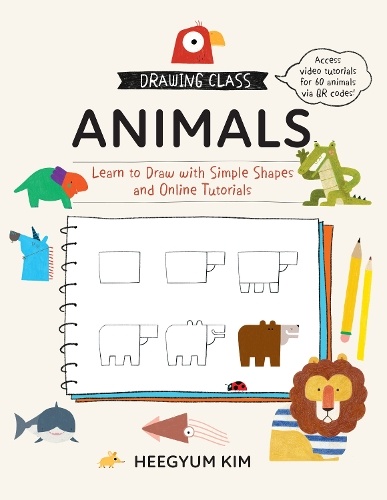
Drawing Class: Animals
Simple step-by-step lessons for drawing 60 animals + video tutorials via QR codes! Drawing Class: Animals is a collection of 60 fun, beginner-level lessons for drawing whimsical animals in pencil and colored pencil. Written and illustrated by artist and author Heegyum Kim, the fun, easy lessons—one for every animal—present step-by-step illustrations and instructions demonstrating how each one is drawn in pencil, with each step showing how and where to add simple shapes to create a wide variety of comical creatures, including: Home and Farm: Cat, Dog, Horse, Pig Woodlands, Plains, and Grasslands: Brown Bear, Moose, Elephant, Wolf Crawlers and Fliers: Cricket, Dragonfly, Hummingbird, Quail Rainforest: Iguana, Jaguar, Sloth, Orangutan Sea, Shore, and Wetlands: Alligator, Walrus, Frog, Shark Legendary Creatures: Dinosaur, Dodo, Unicorn For extra inspiration, several colored pencil versions of each animal are shown, along with a special feature—QR codes that give you access to a bonus video tutorial for every animal! Sharpen your pencils—it’s time for Drawing Class: Animals!
Brand: WoB
Category: Arts & Entertainment > Hobbies & Creative Arts > Arts & Crafts > Art & Crafting Materials > Art & Craft Paper > Drawing & Painting Paper